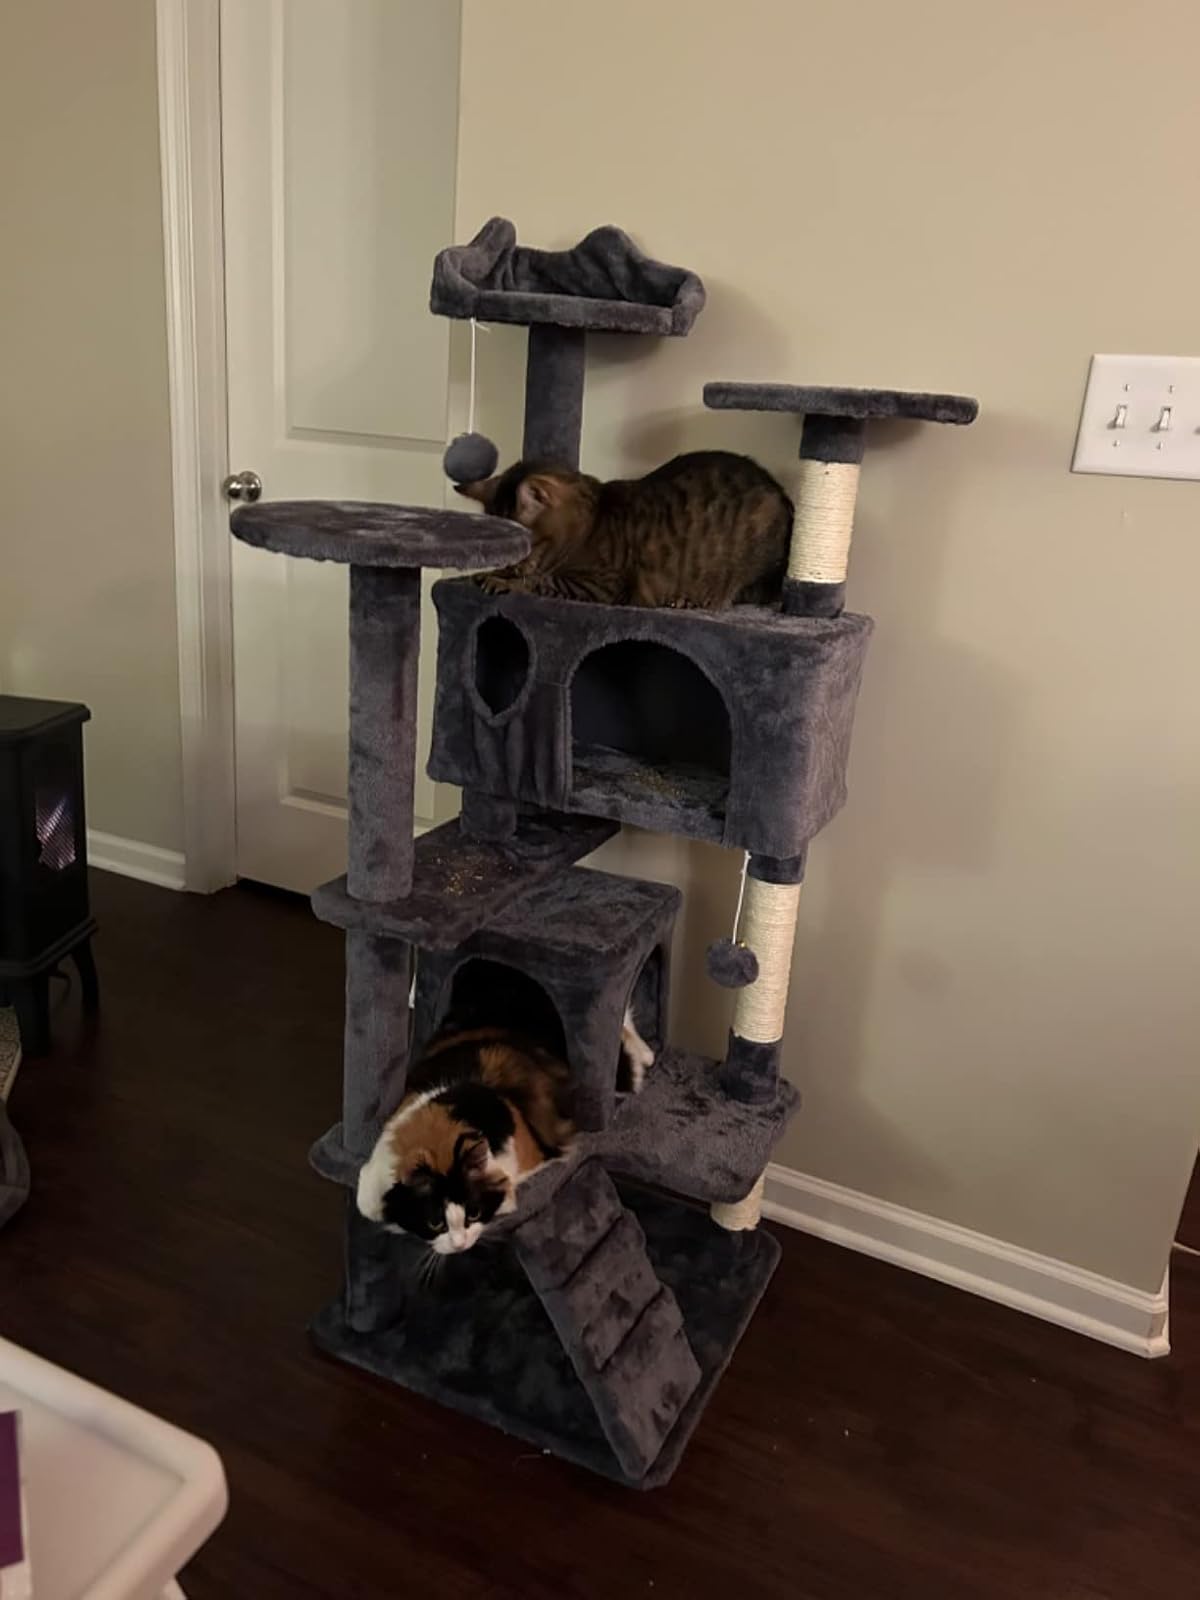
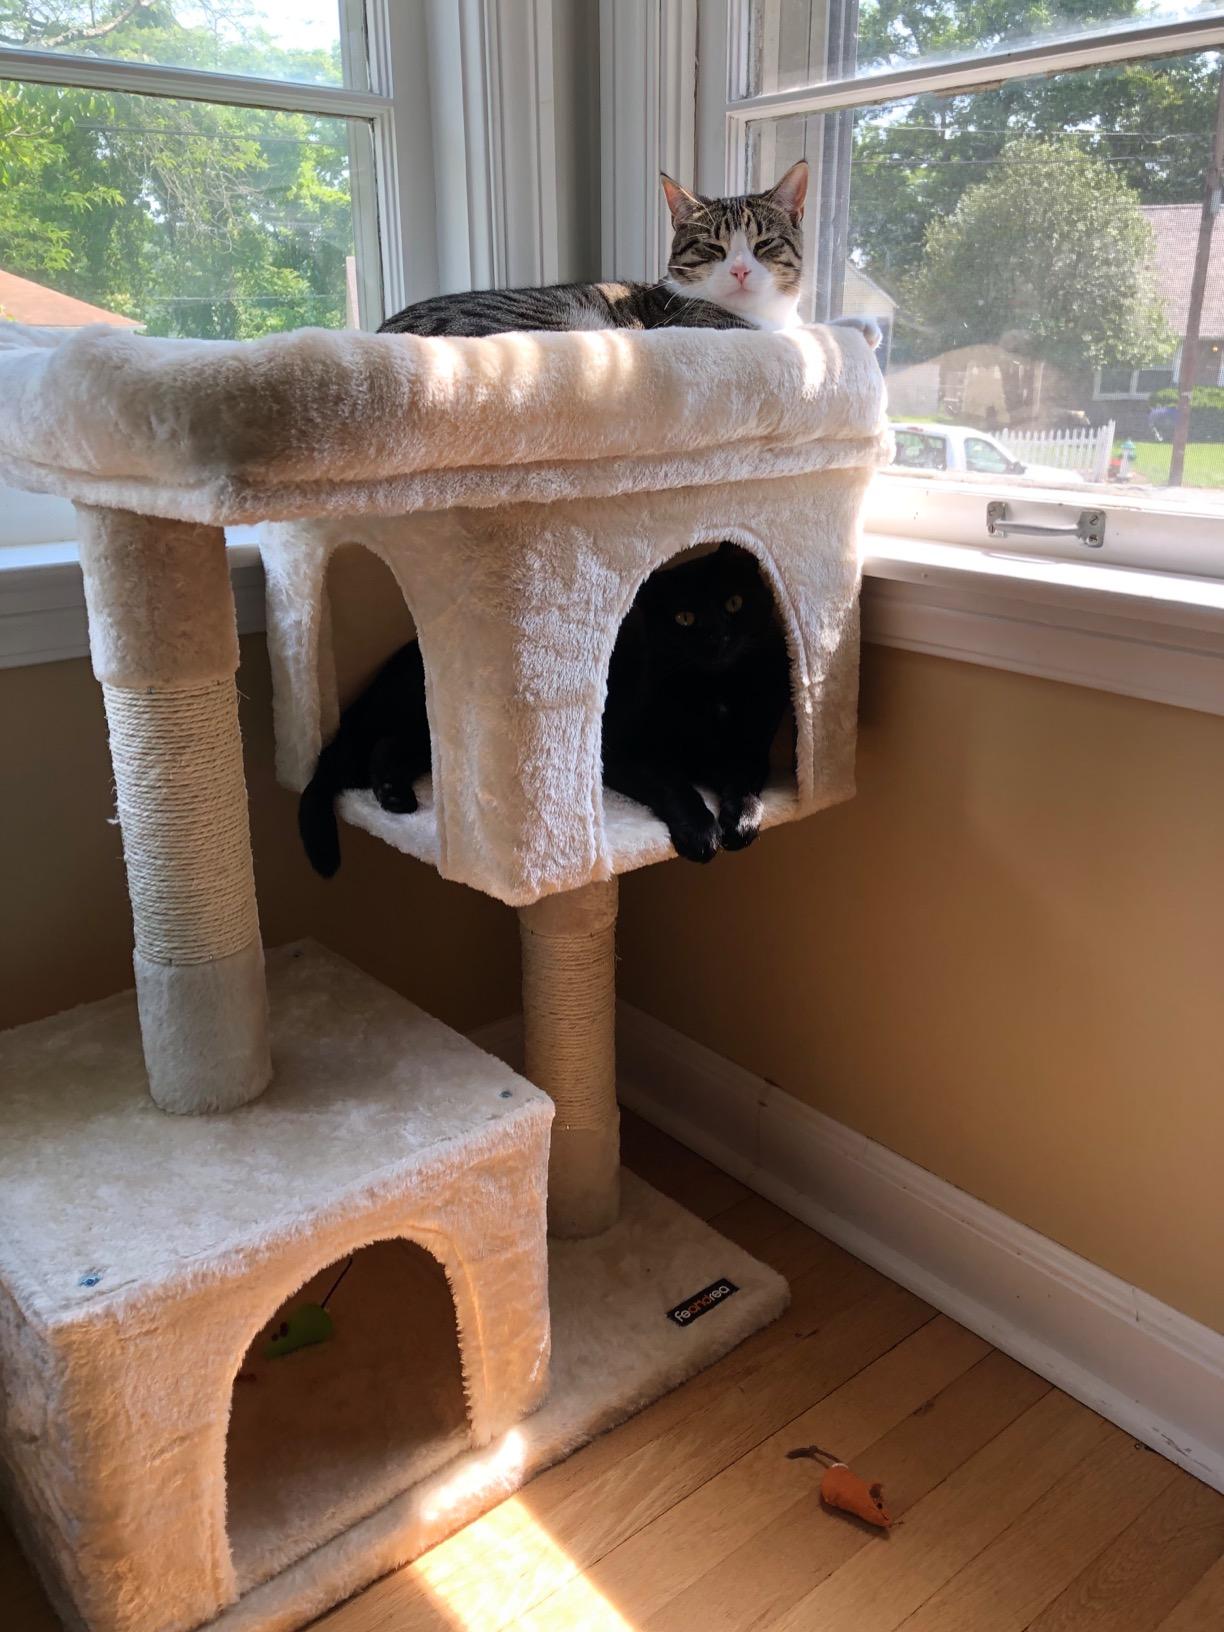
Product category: items_cat tree
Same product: no